Colleen Patrick-Goudreau

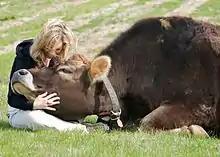
Colleen Patrick-Goudreau with rescued dairy steer at Farm Sanctuary

Colleen Patrick-Goudreau (born March 8, 1970, in Westfield, New Jersey) is an American author, lecturer, TEDx speaker, cultural commentator, and podcaster. Patrick-Goudreau advocates veganism as a means by which to prevent cruelty to animals.